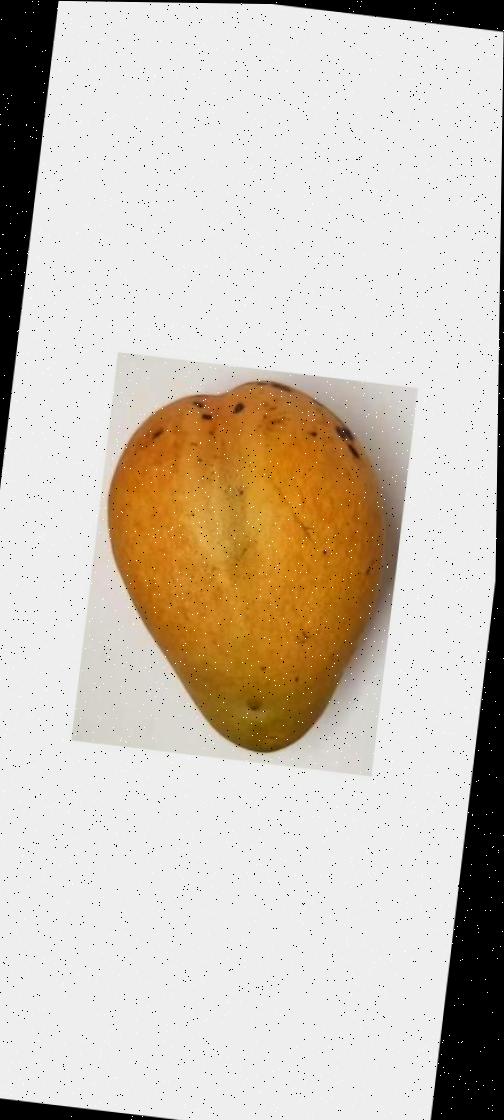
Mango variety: Bari-11